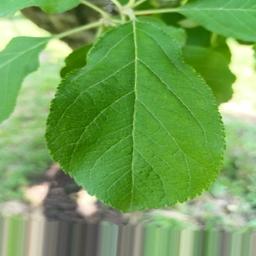
Label: Healthy